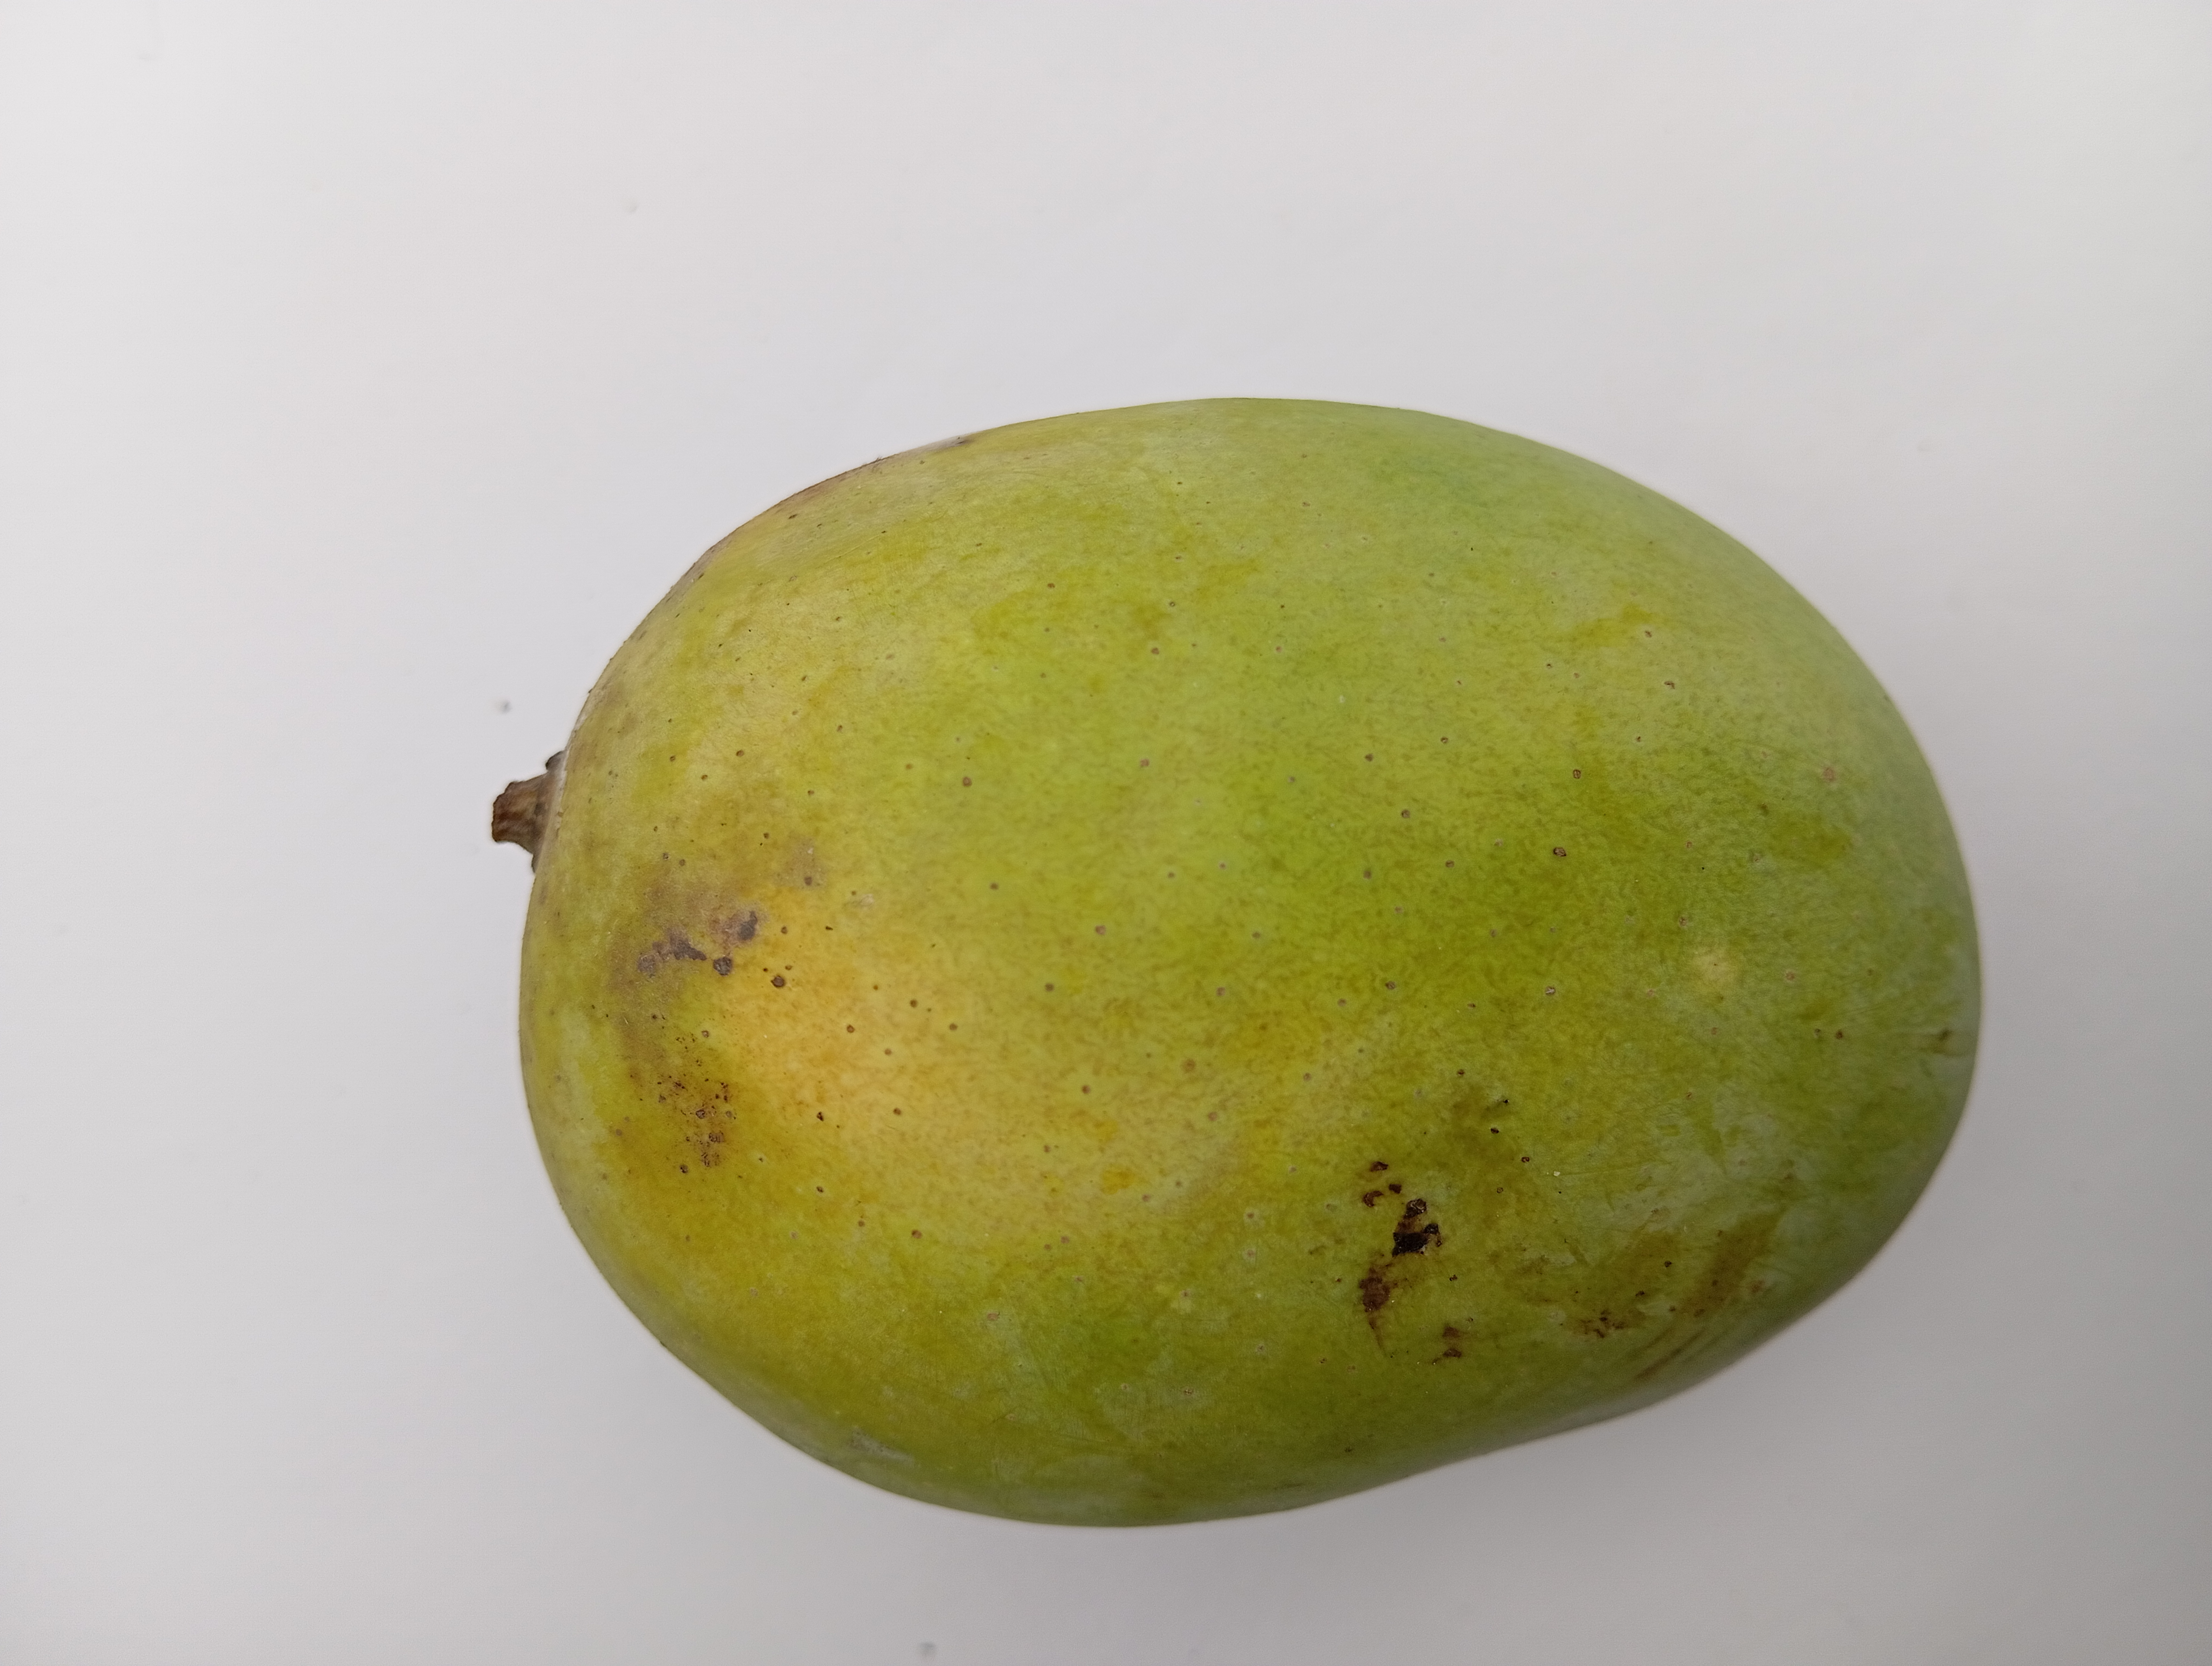
Mango variety: Langra